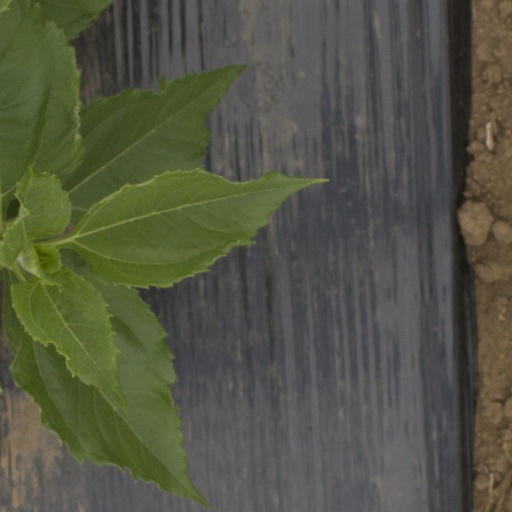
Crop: Jerusalem artichoke